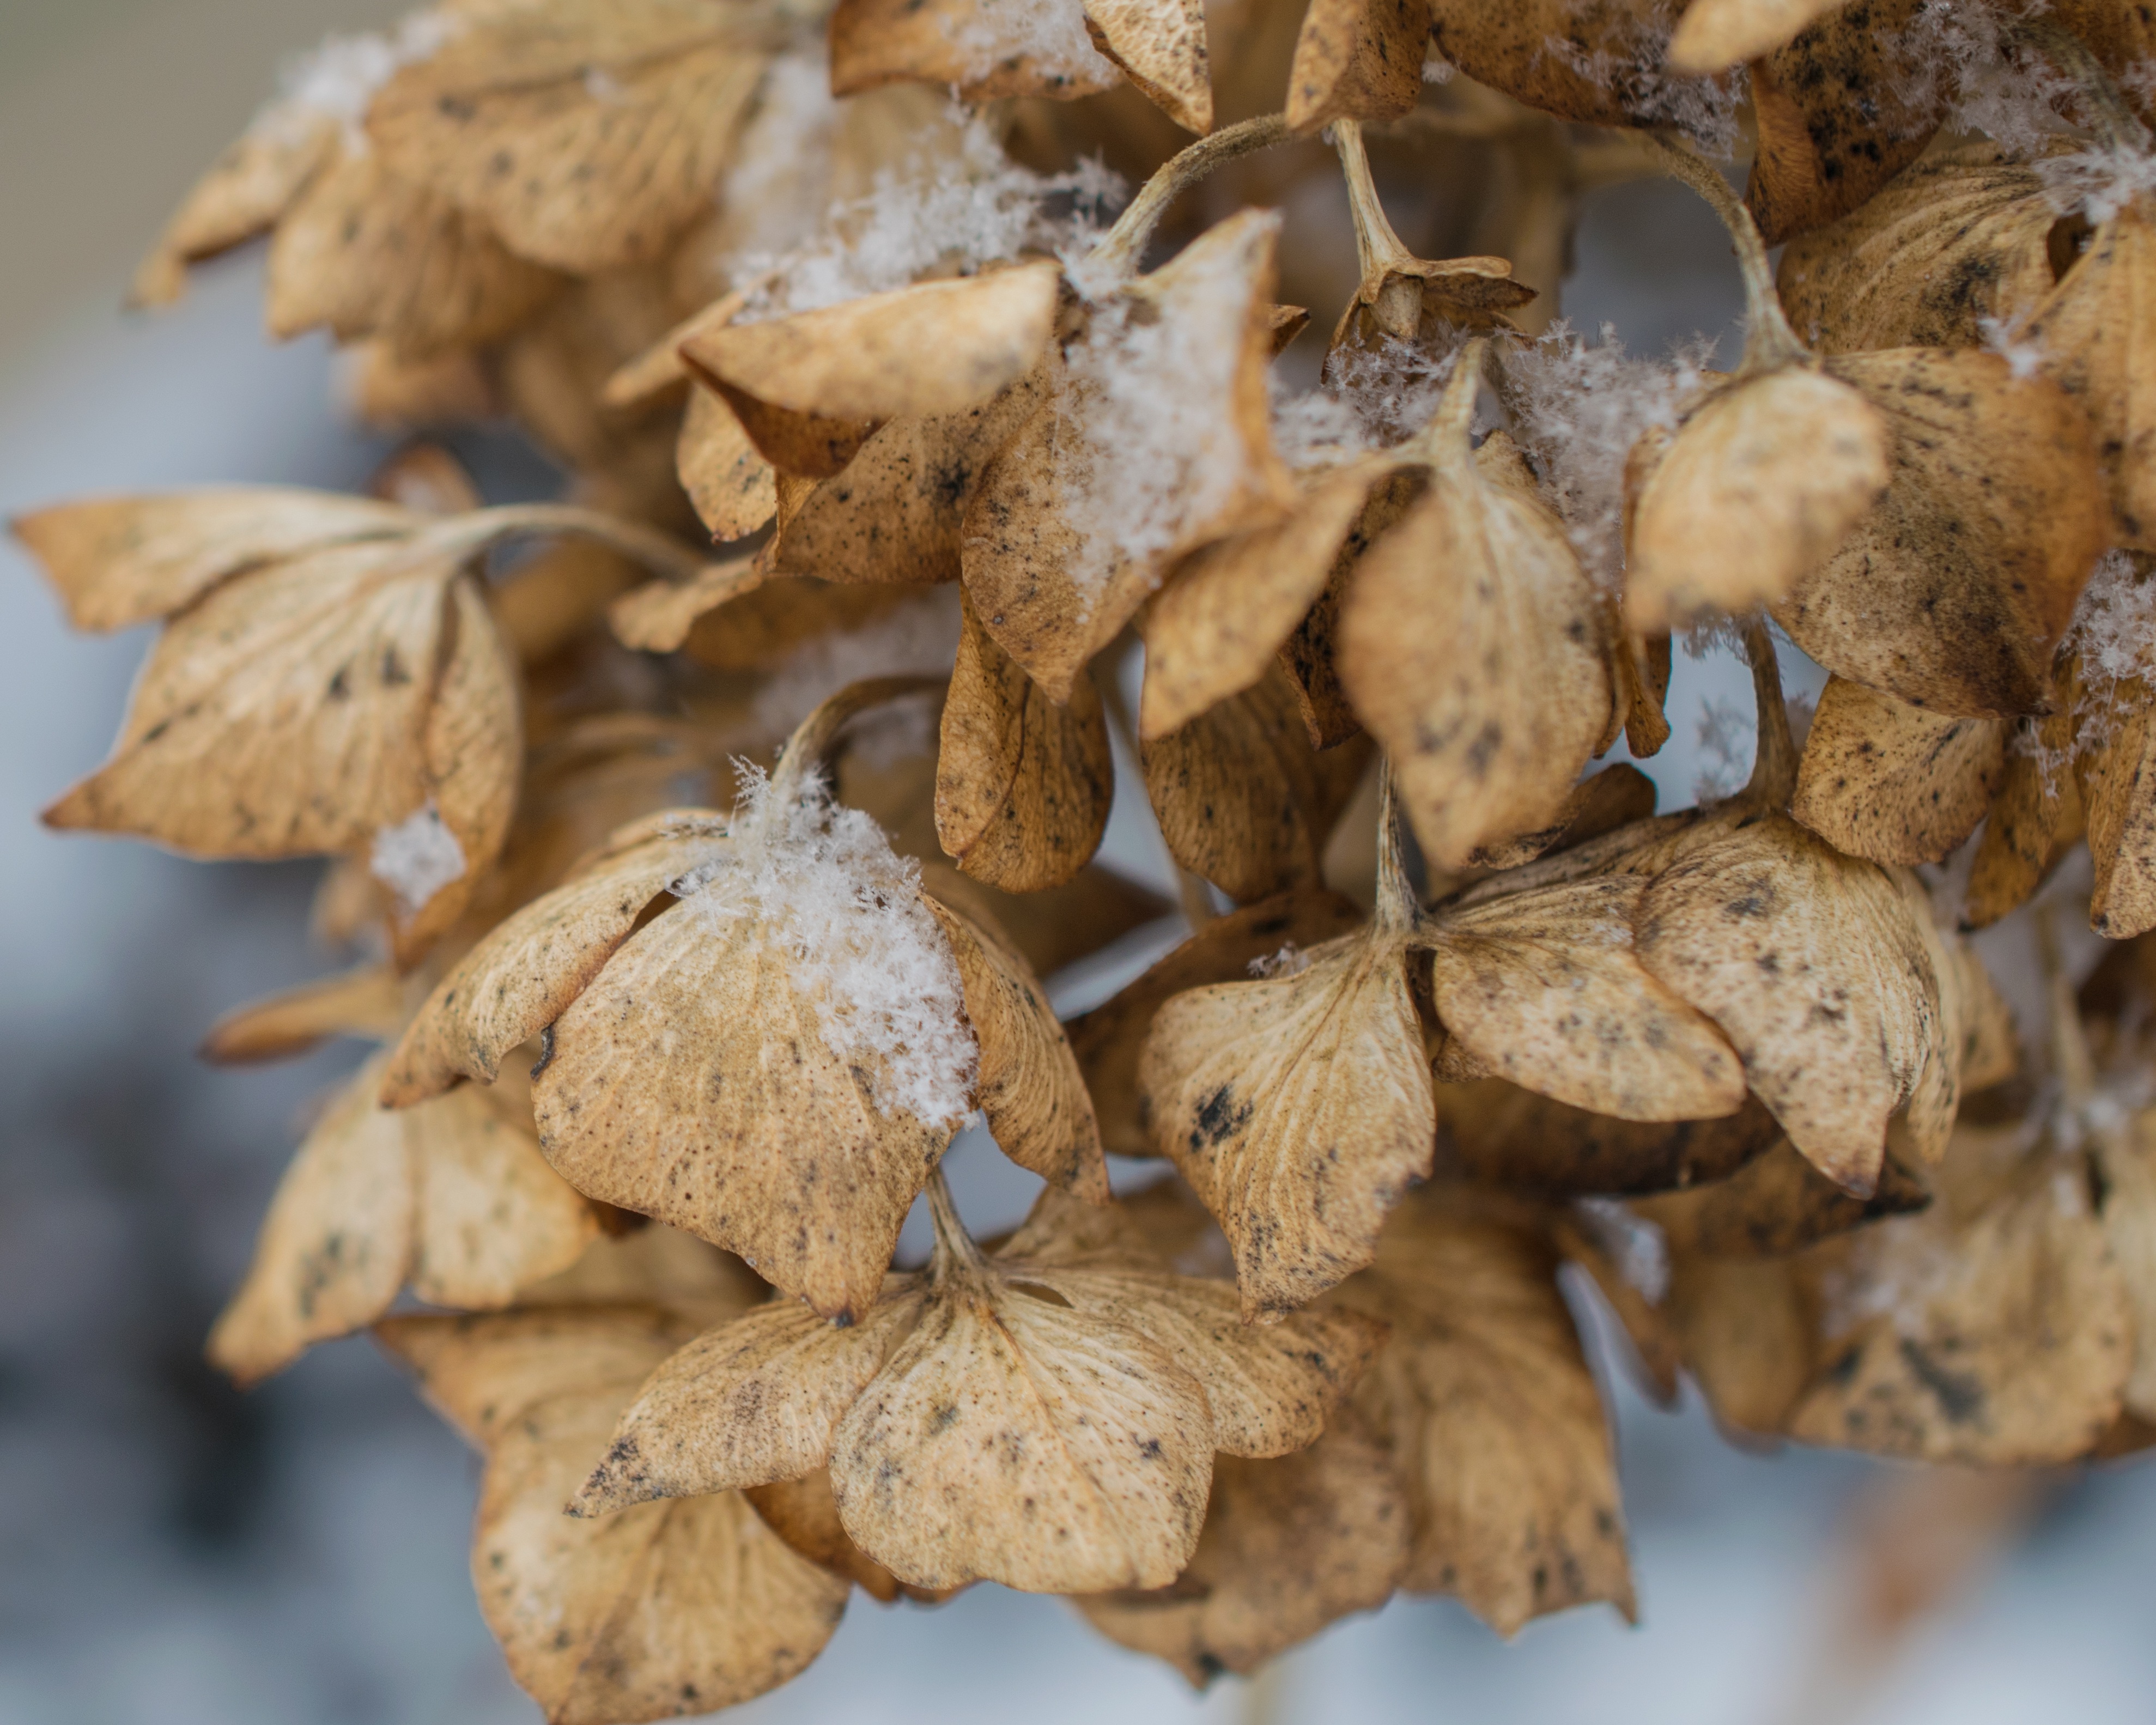
landscape, tree, nature, snow, cold, winter, plant, white, leaf, flower, frost, ice, food, produce, autumn, weather, covered, frozen, lonely, hydrangea, close up, icy, seasonal, scene, january, macro photography, flowering plant, grass family, woody plant, land plant